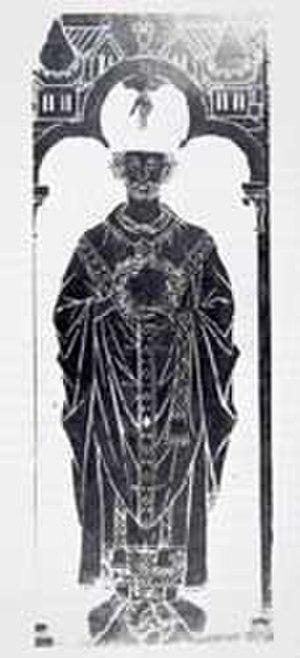
Saint Piat, né à Bénévent à une date inconnue et mort à Tournai en 286, est un missionnaire envoyé par le pape évangéliser la région des Ménapiens. Mort pour la foi chrétienne au IIIᵉ siècle selon le martyrologe romain à Seclin, il est considéré comme saint par l'Église catholique, et commémoré le 1er octobre.